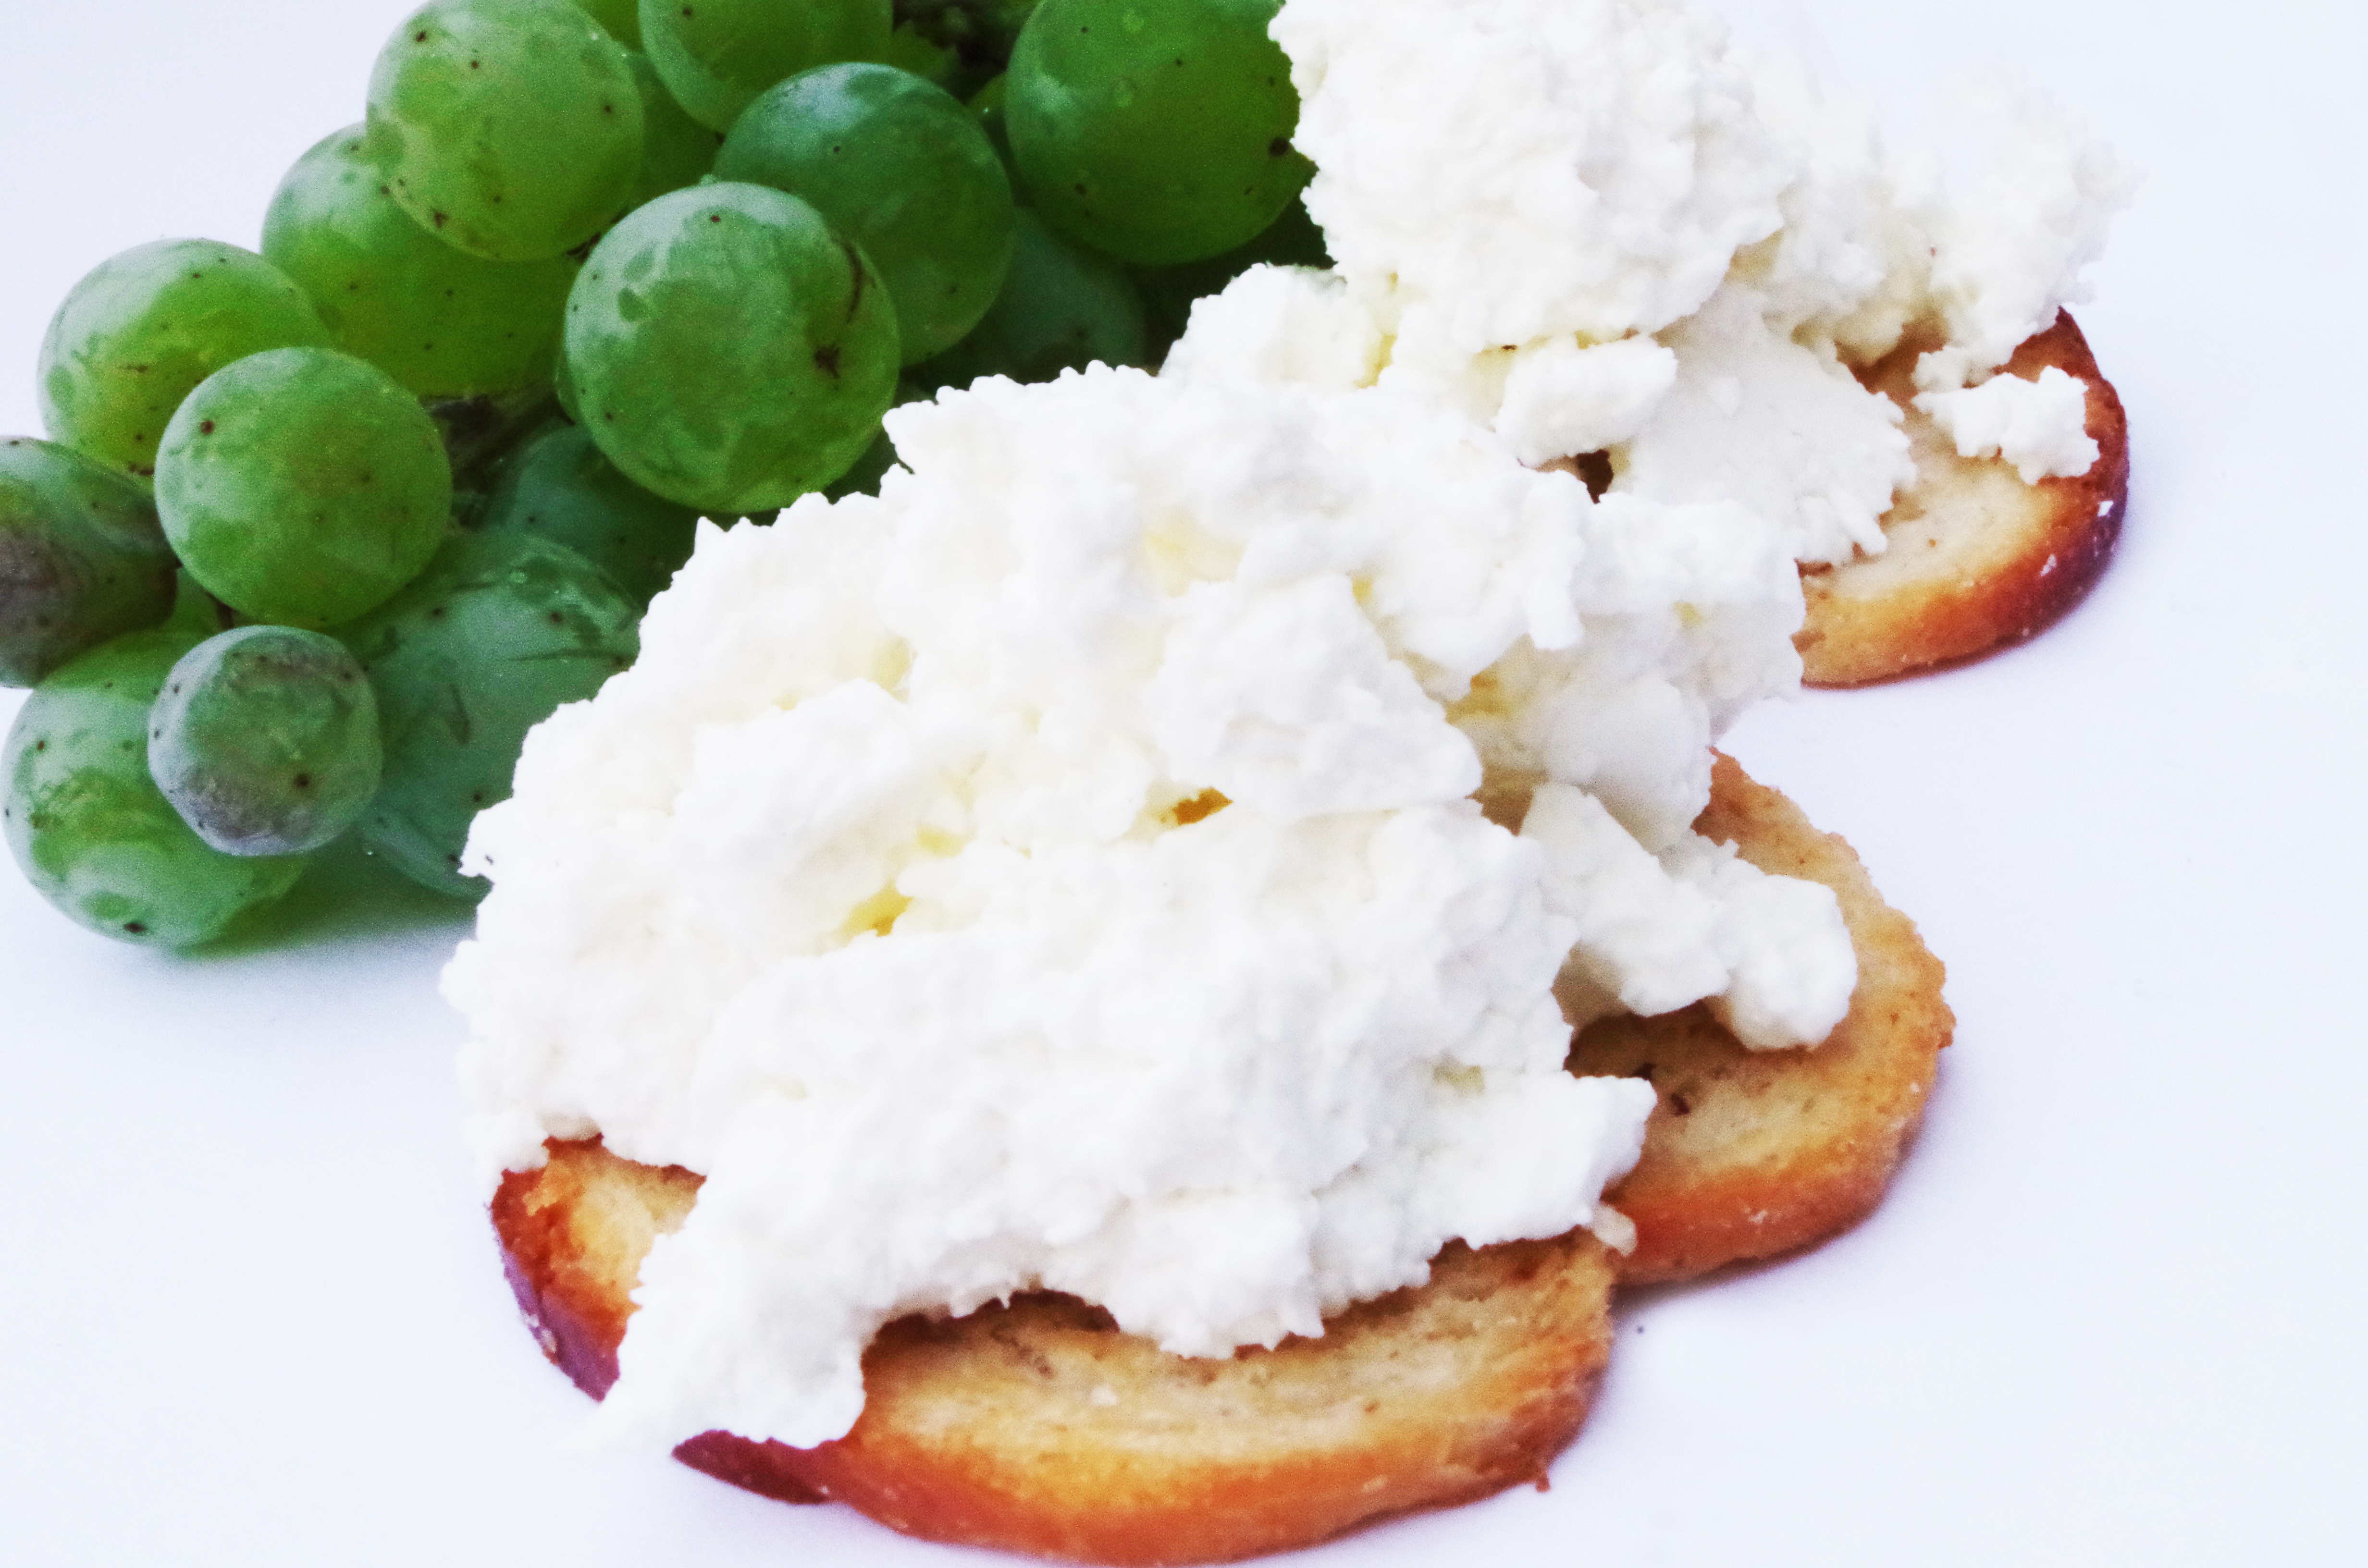
plant, fruit, dish, meal, food, produce, breakfast, dessert, dairy product, sandwich, cheese, coconut, flowering plant, curd, cottage cheese, land plant